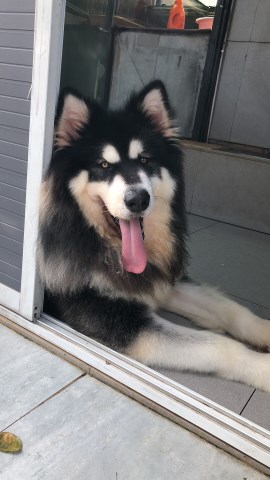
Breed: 1324-n000004-malamute